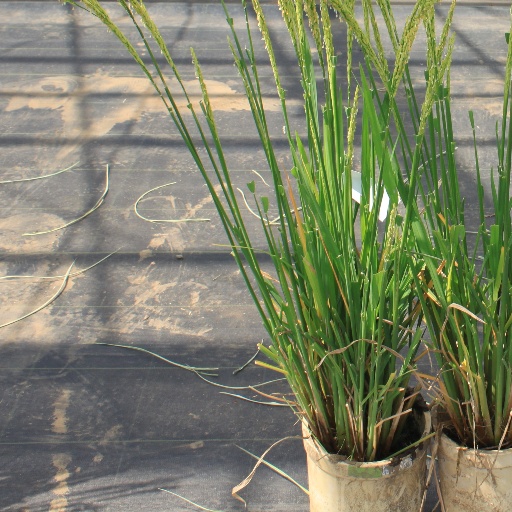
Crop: rice